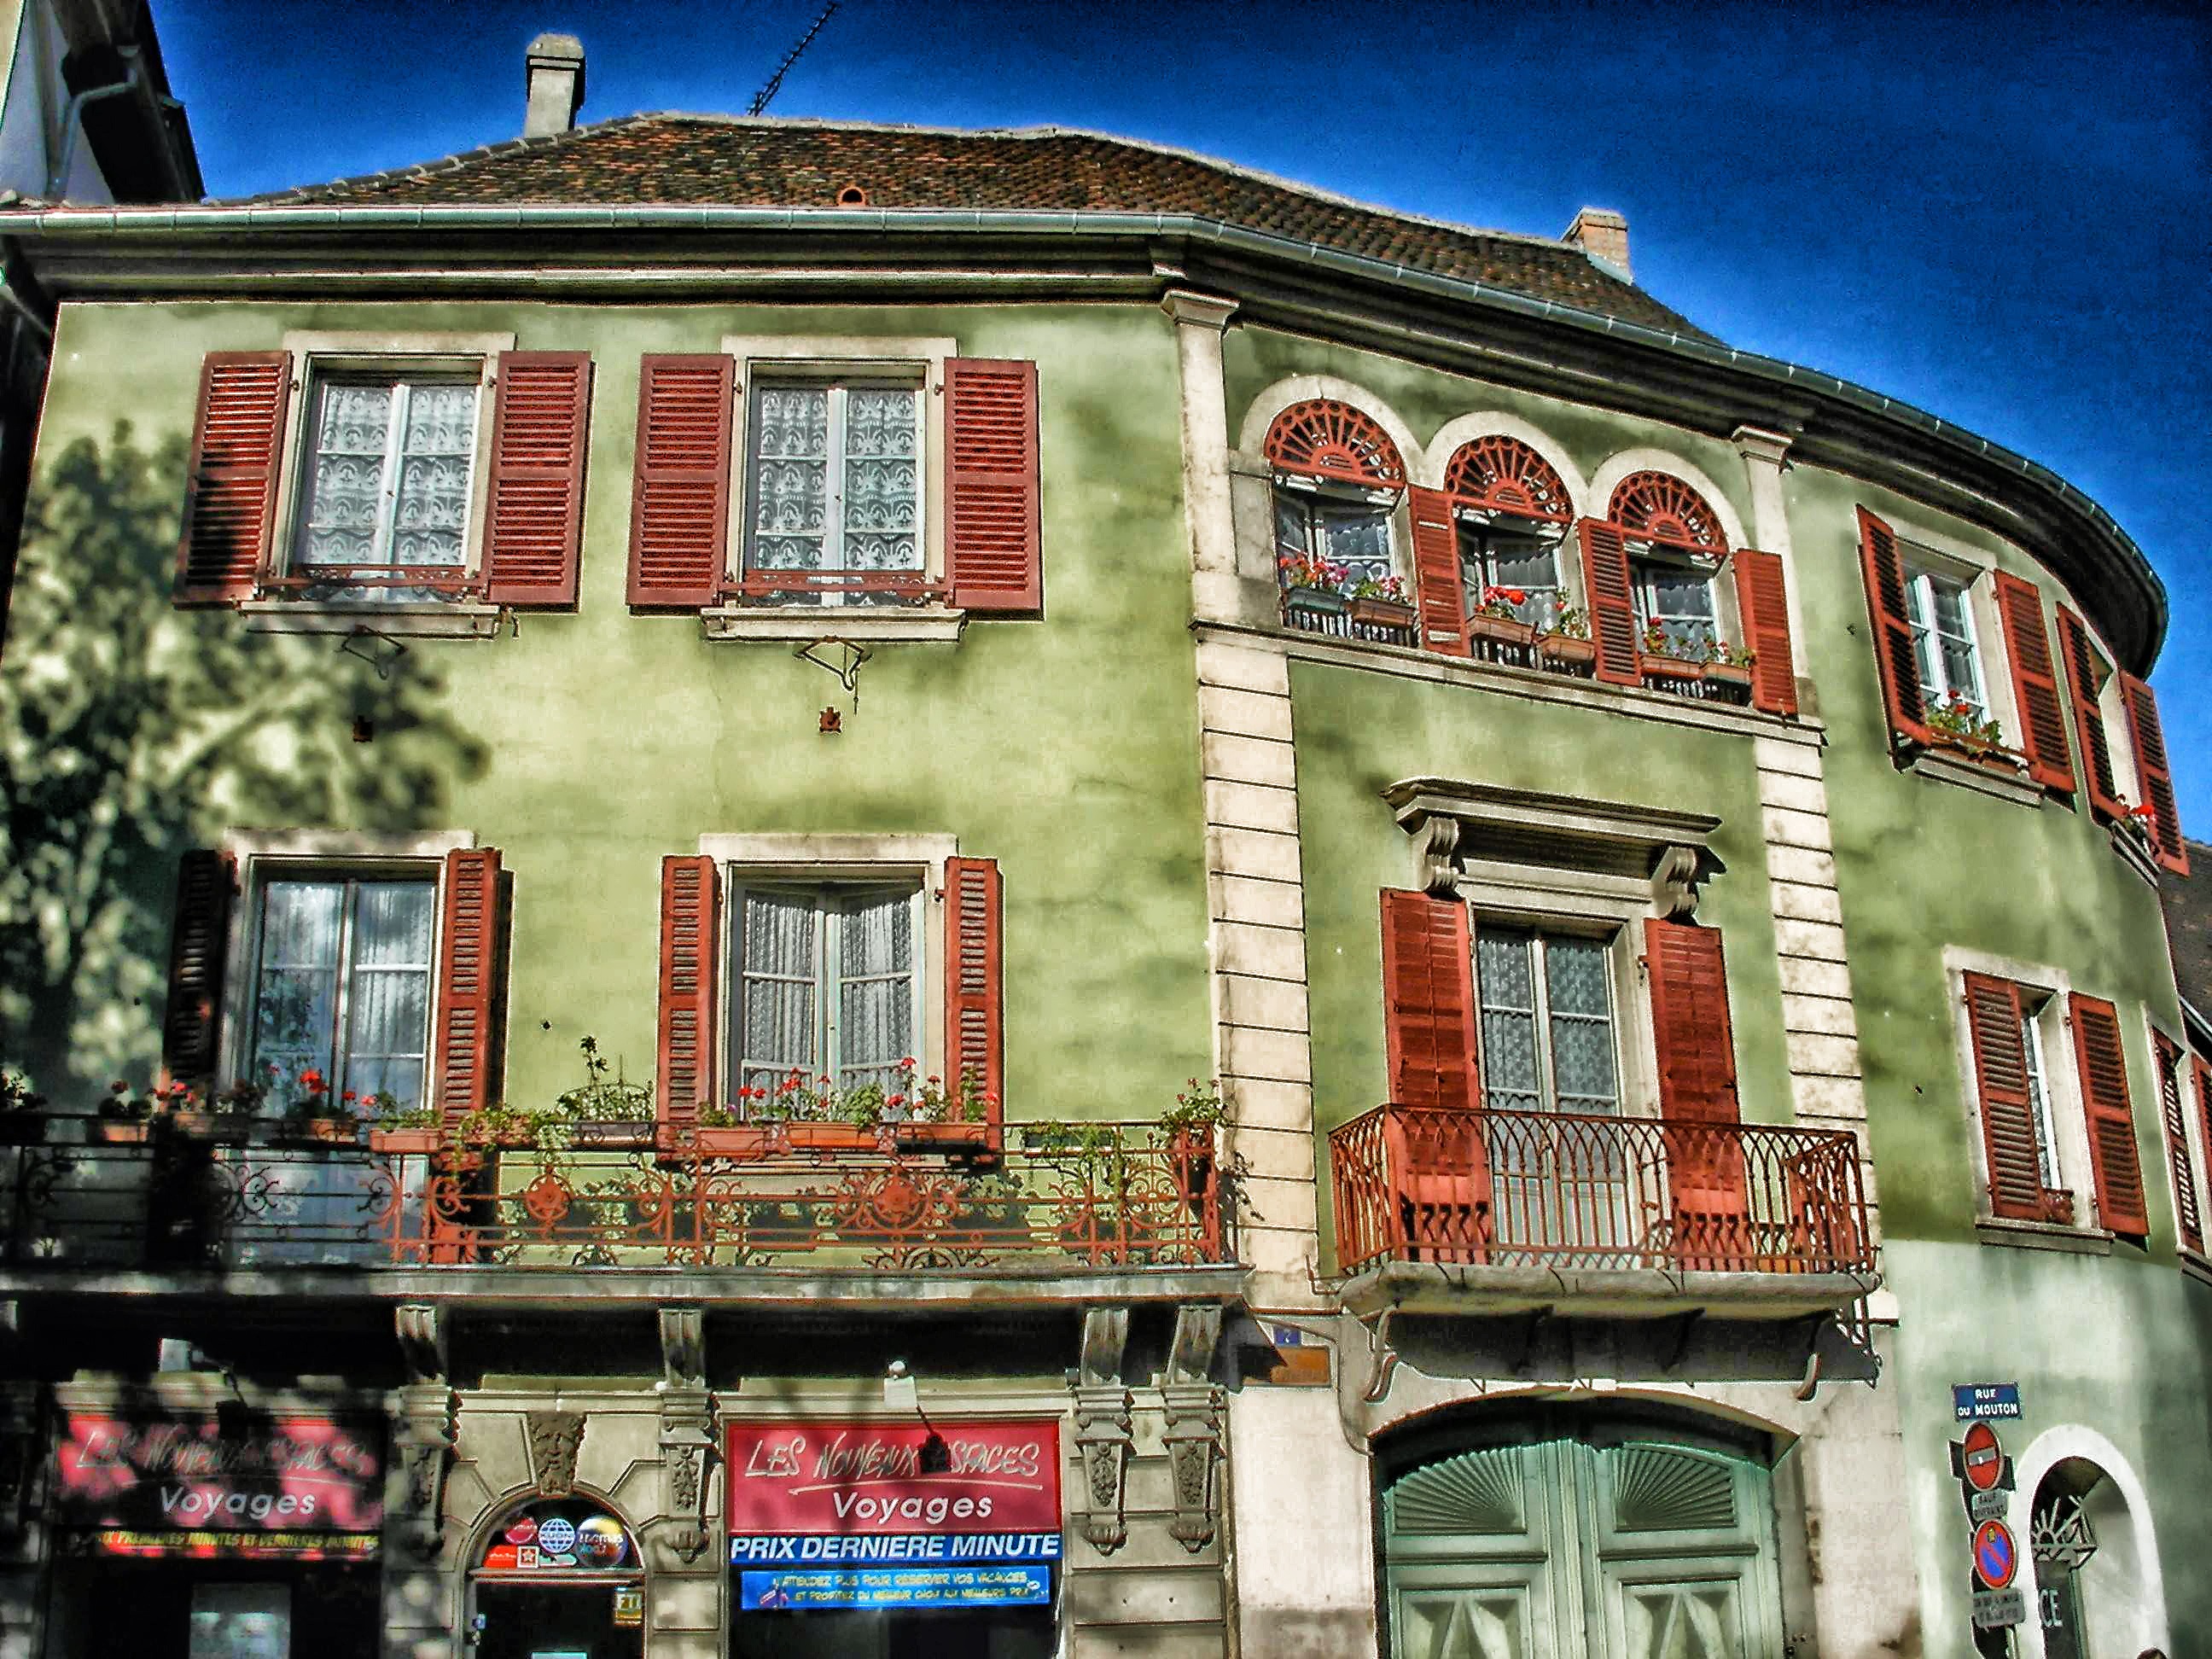
architecture, house, town, building, france, facade, flowers, hdr, apartments, balconies, colmar, urban area